Harriet Forten Purvis

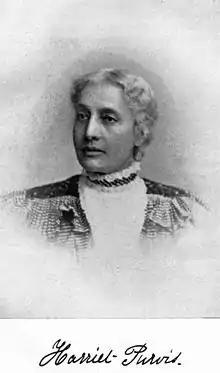
Purvis

Harriet Forten Purvis (c. 1810June 11, 1875) was an African-American abolitionist and first generation suffragist. With her mother and sisters, she formed the first biracial women's abolitionist group, the Philadelphia Female Anti-Slavery Society. She hosted anti-slavery events at her home and with her husband Robert Purvis ran an Underground Railroad station. Robert and Harriet also founded the Gilbert Lyceum. She fought against segregation and for the right for blacks to vote after the Civil War.